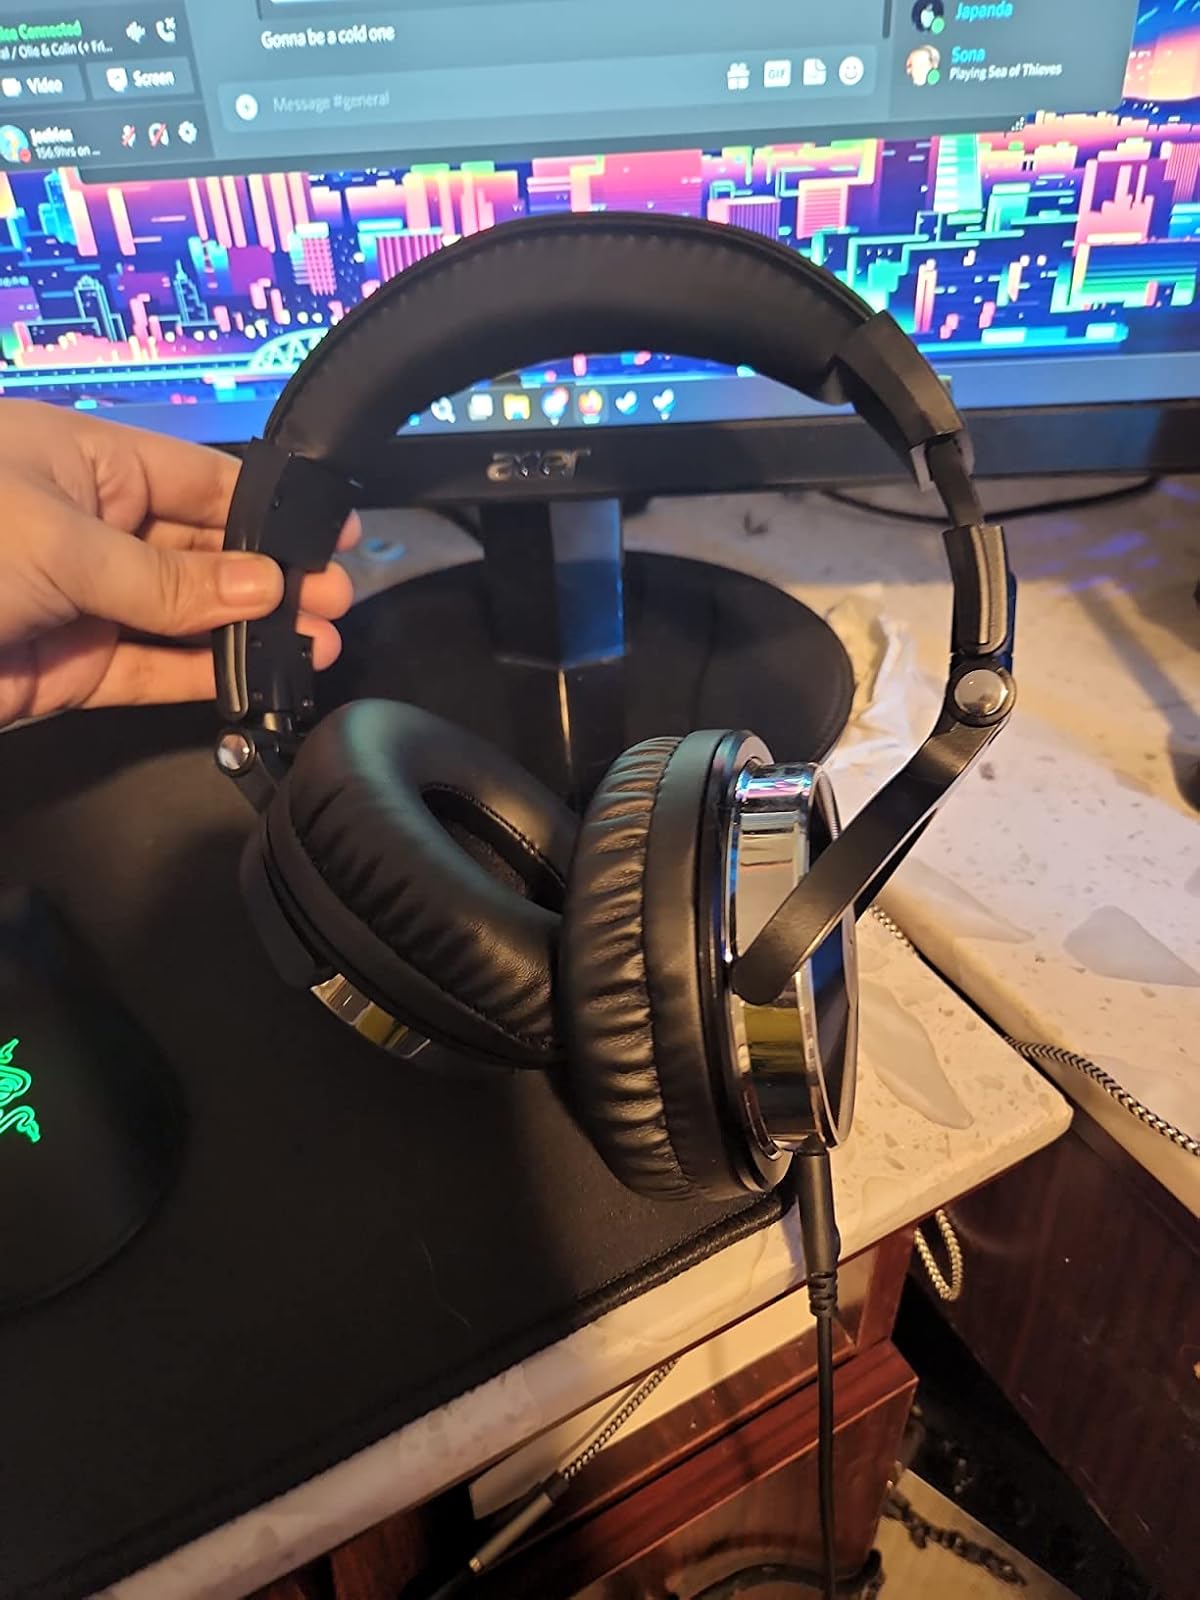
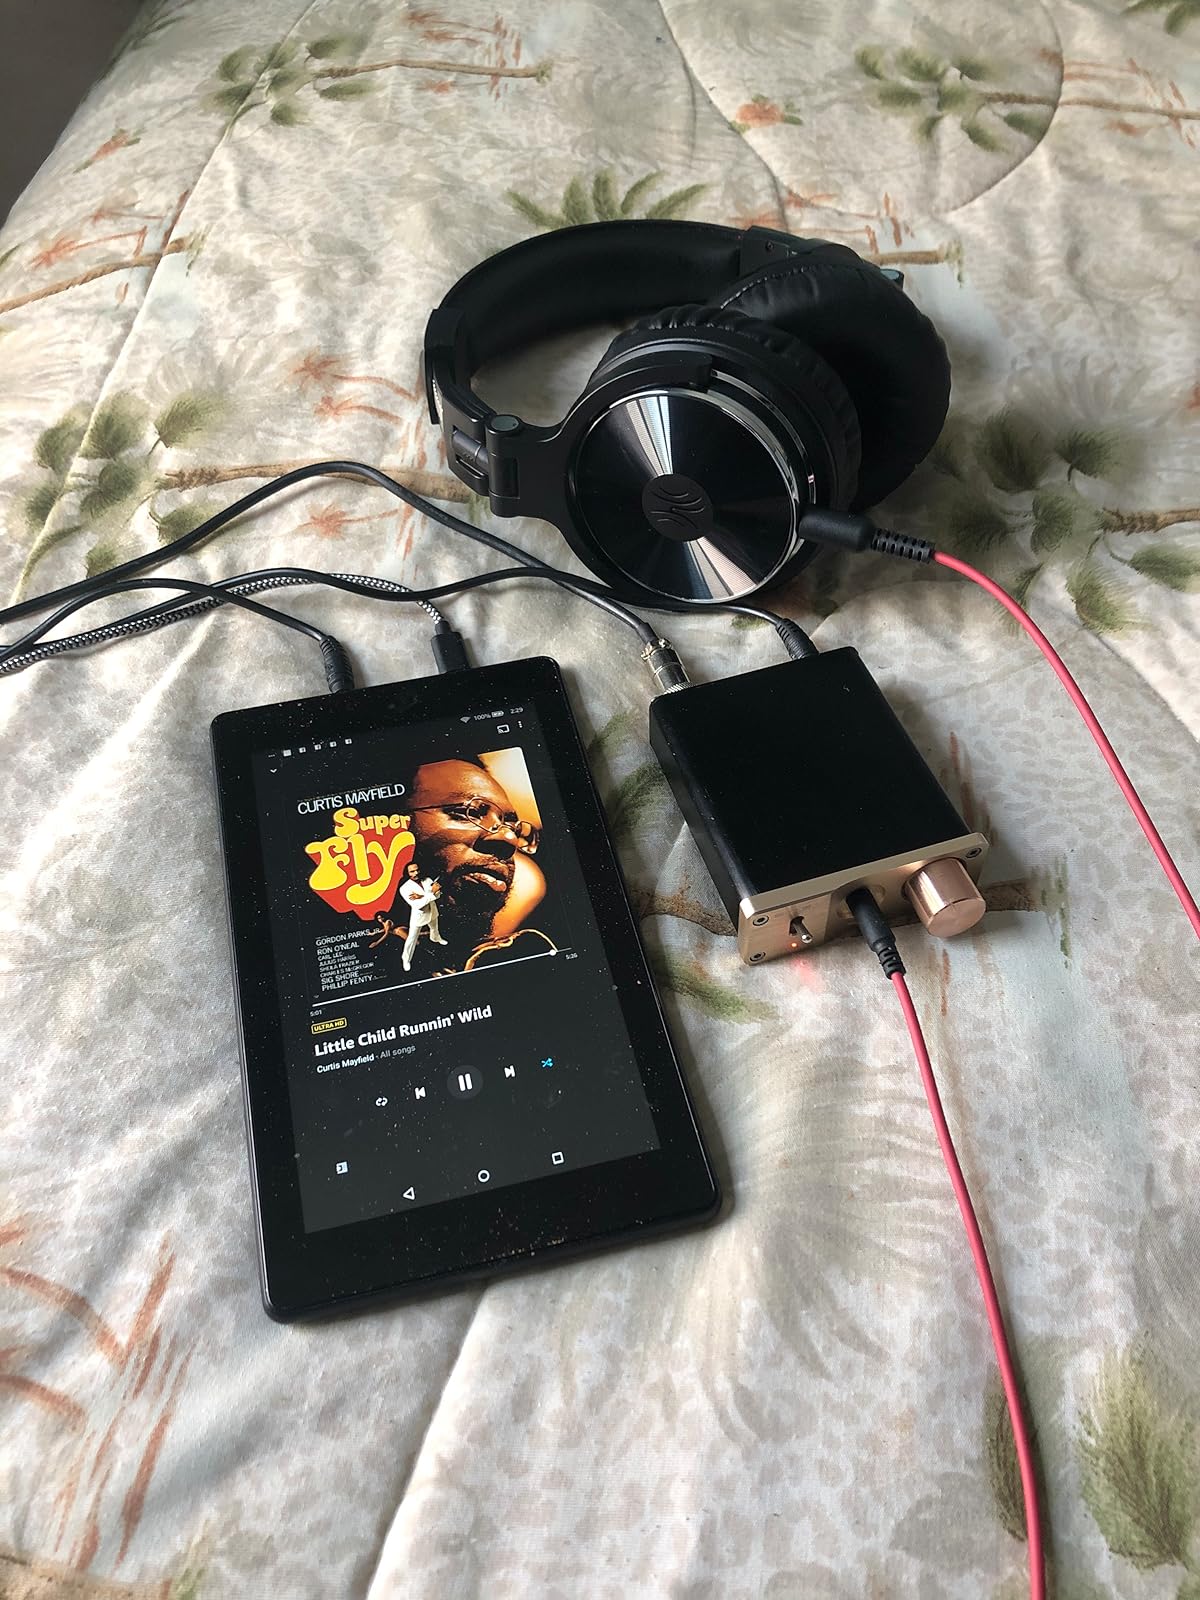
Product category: headphones
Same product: yes